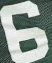
Number: 6